Minangkabau people

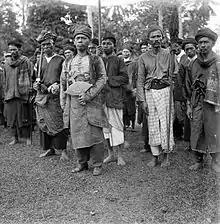
Minangkabau chiefs, picture taken between 1910 and 1930

With the Minangkabau territories now under the control of the Dutch, transportation systems were improved and economic exploitation was intensified. New forms of education were introduced, allowing some Minangkabau to take advantage of a modern education system. The 20th century marked a rise and cultural and political nationalism, culminating in the demand for Indonesian independence. Later rebellions against the Dutch occupation occurred such as the 1908 Anti-Tax Rebellion and the 1927 Communist uprising. During World War II the Minangkabau territories were occupied by the Japanese, and when the Japanese surrendered in August 1945 Indonesia proclaimed independence. The Dutch attempts to regain control of the area were ultimately unsuccessful and in 1949 the Minangkabau territories became part of Indonesia as the province of Central Sumatra.